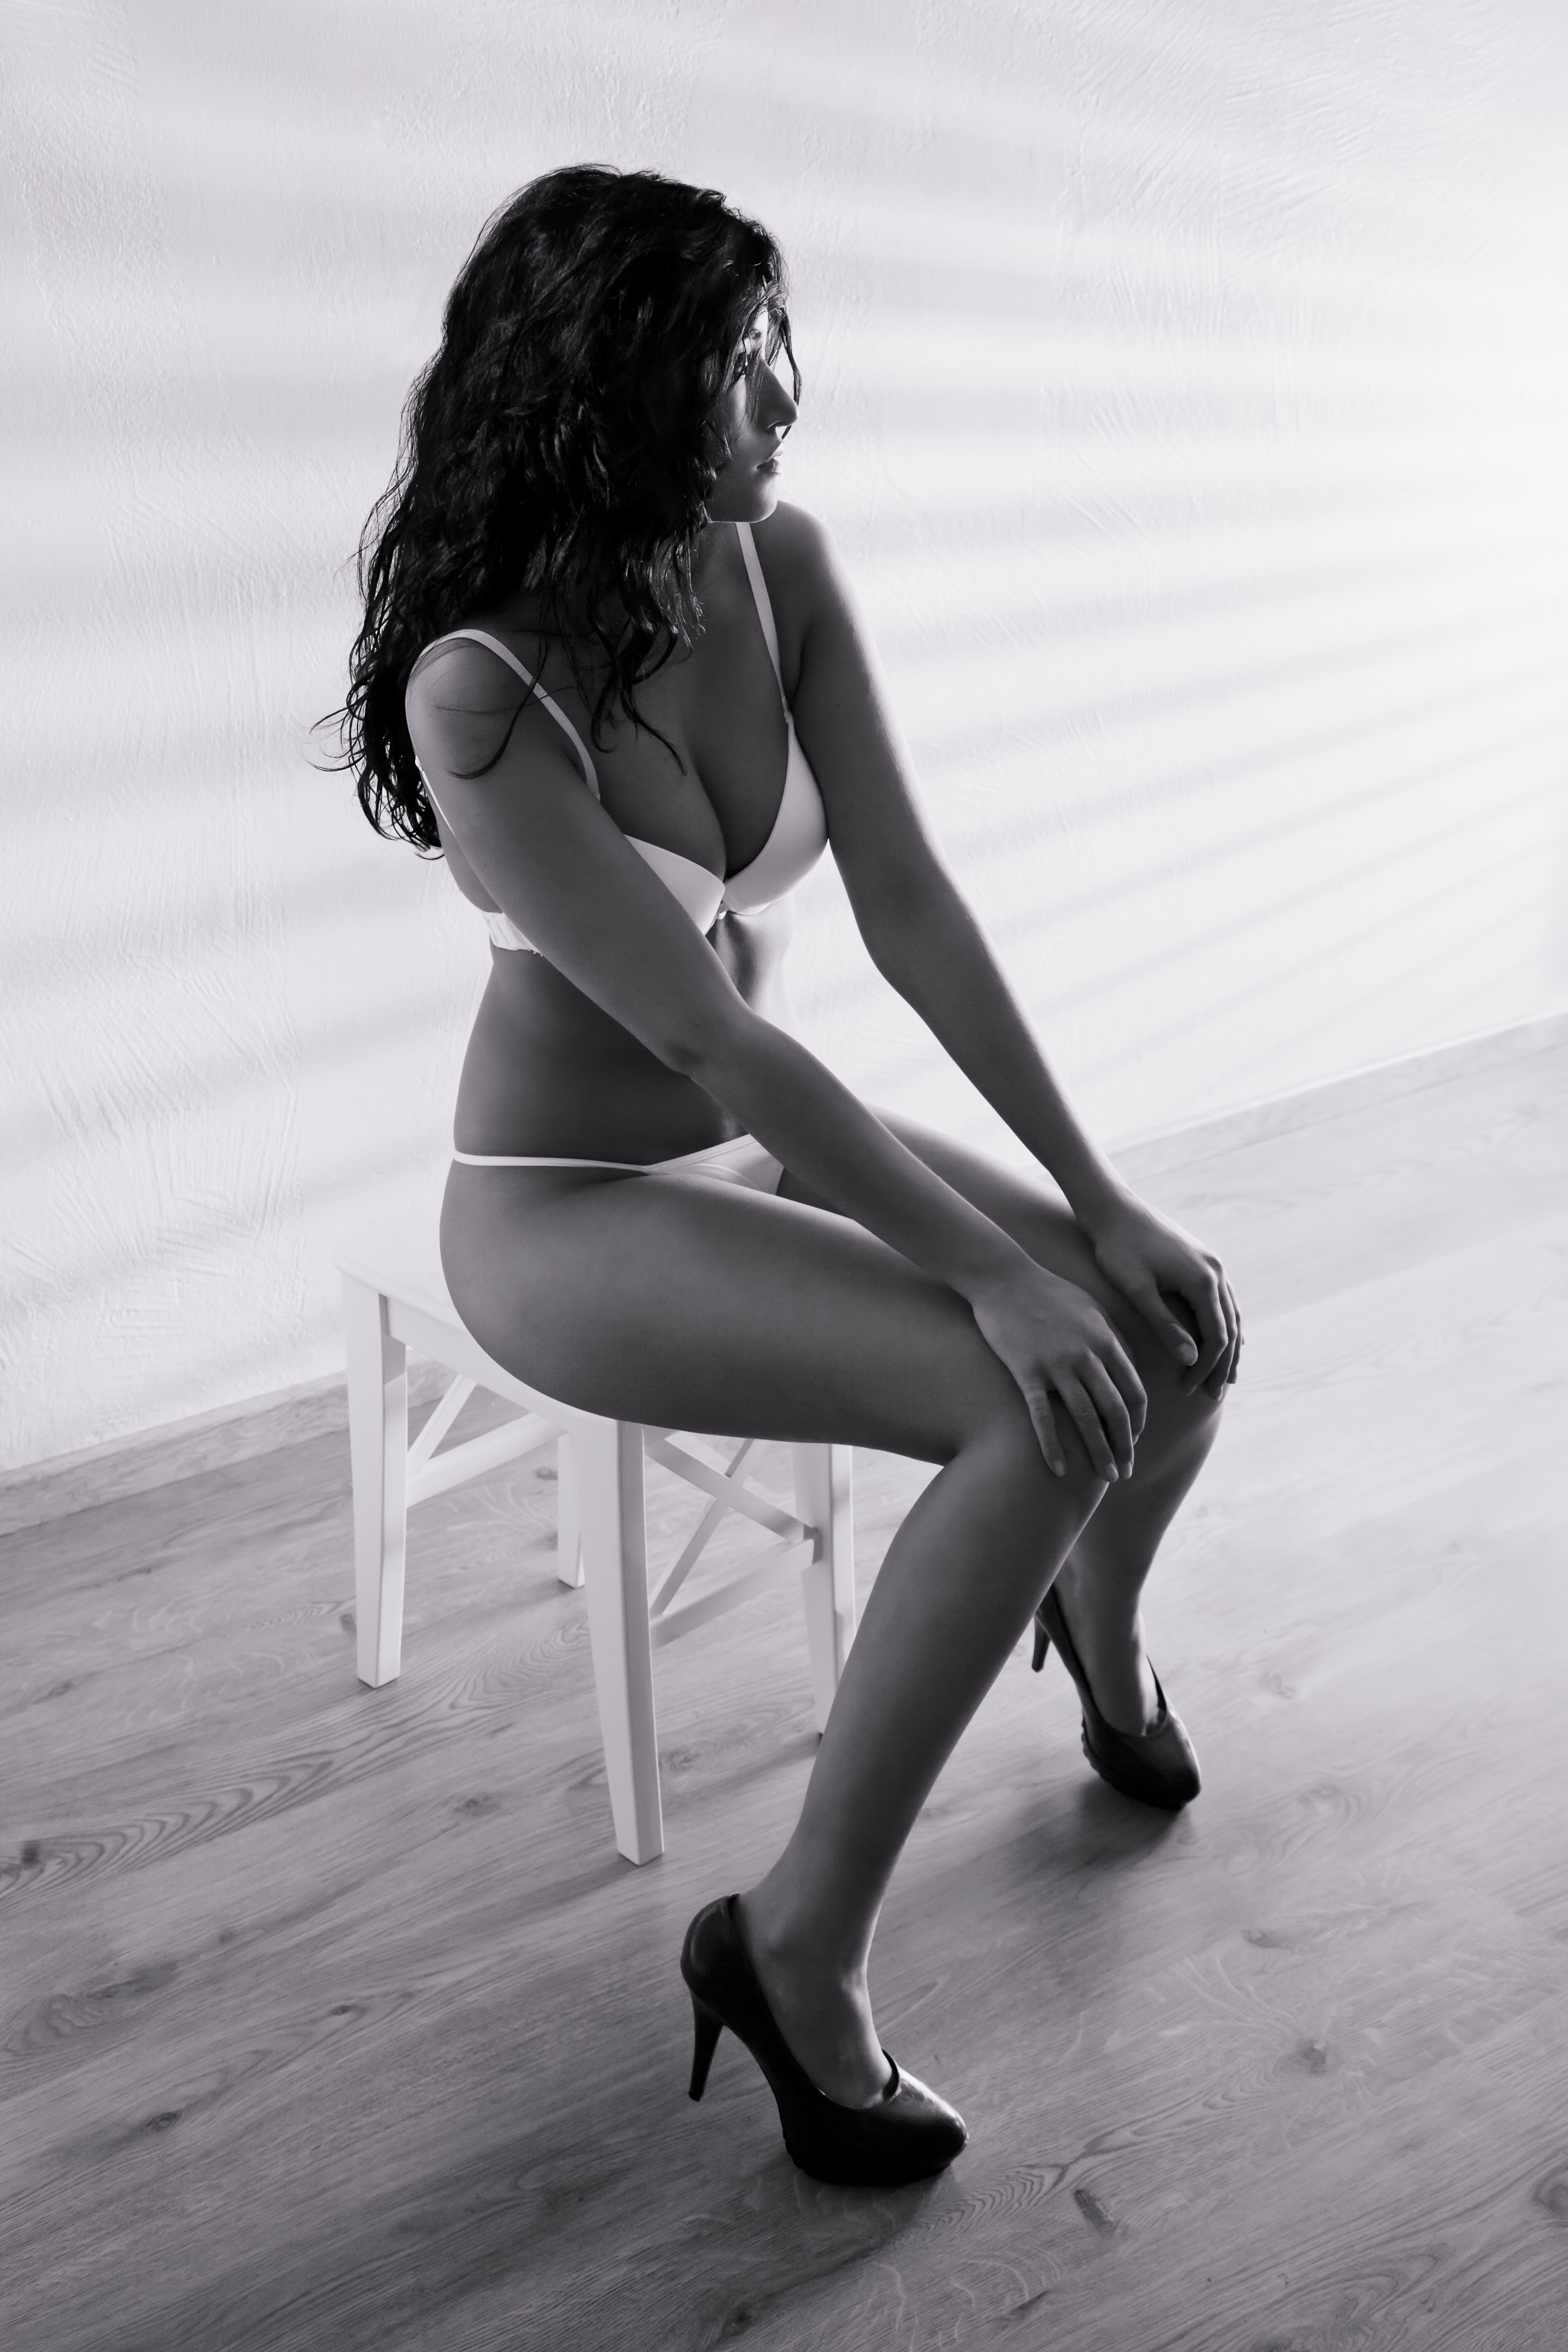
black and white, girl, woman, white, photography, chair, meeting, leg, model, sitting, fashion, clothing, black, monochrome, lady, hairstyle, long hair, human body, lingerie, dress, thigh, footwear, beauty, sexy, nu, tights, glamour, erotic, photo shoot, monochrome photography, human positions, high heeled footwear, art model, supermodel